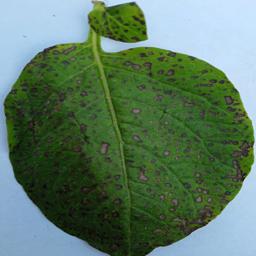
Etiqueta: Tizon_Temprano